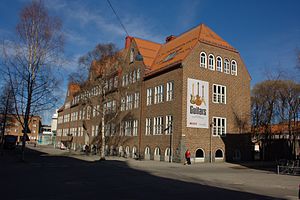
Guitars - the Museum
Museet fotograferet fra Vasagatan i marts 2014
Guitars – the Museum er et museum beliggende i den tidligere Vasaskole i det centrale Umeå, det huser også en rockklub, en restaurant, en musikforretning og en pladebutik. Museet blev indviet i slutningen af januar 2014, i forbindelse med åbningen af kulturhovedstadsåret i Umeå.